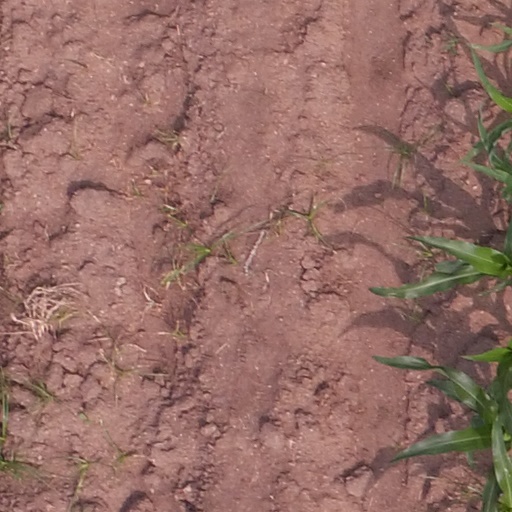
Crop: maize; corn